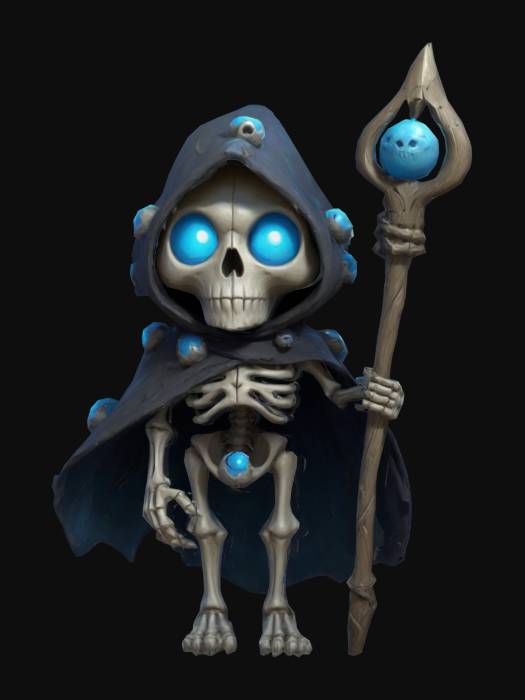
미적 점수 (1~10점): 9